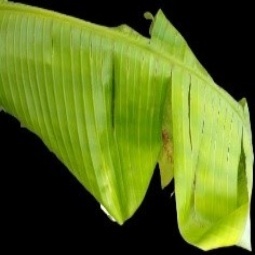
Label: Sulphur